Julie Hesmondhalgh

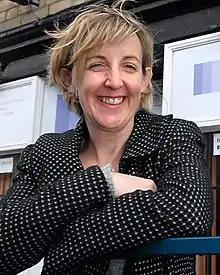
Hesmondhalgh in 2008

Julie Claire Hesmondhalgh is an English actress and narrator. She is known for her role as Hayley Cropper in the ITV soap opera "Coronation Street" between 1998 and 2014. For this role she won "Best Serial Drama Performance" at the 2014 National Television Awards and "Best Actress" at the 2014 British Soap Awards.